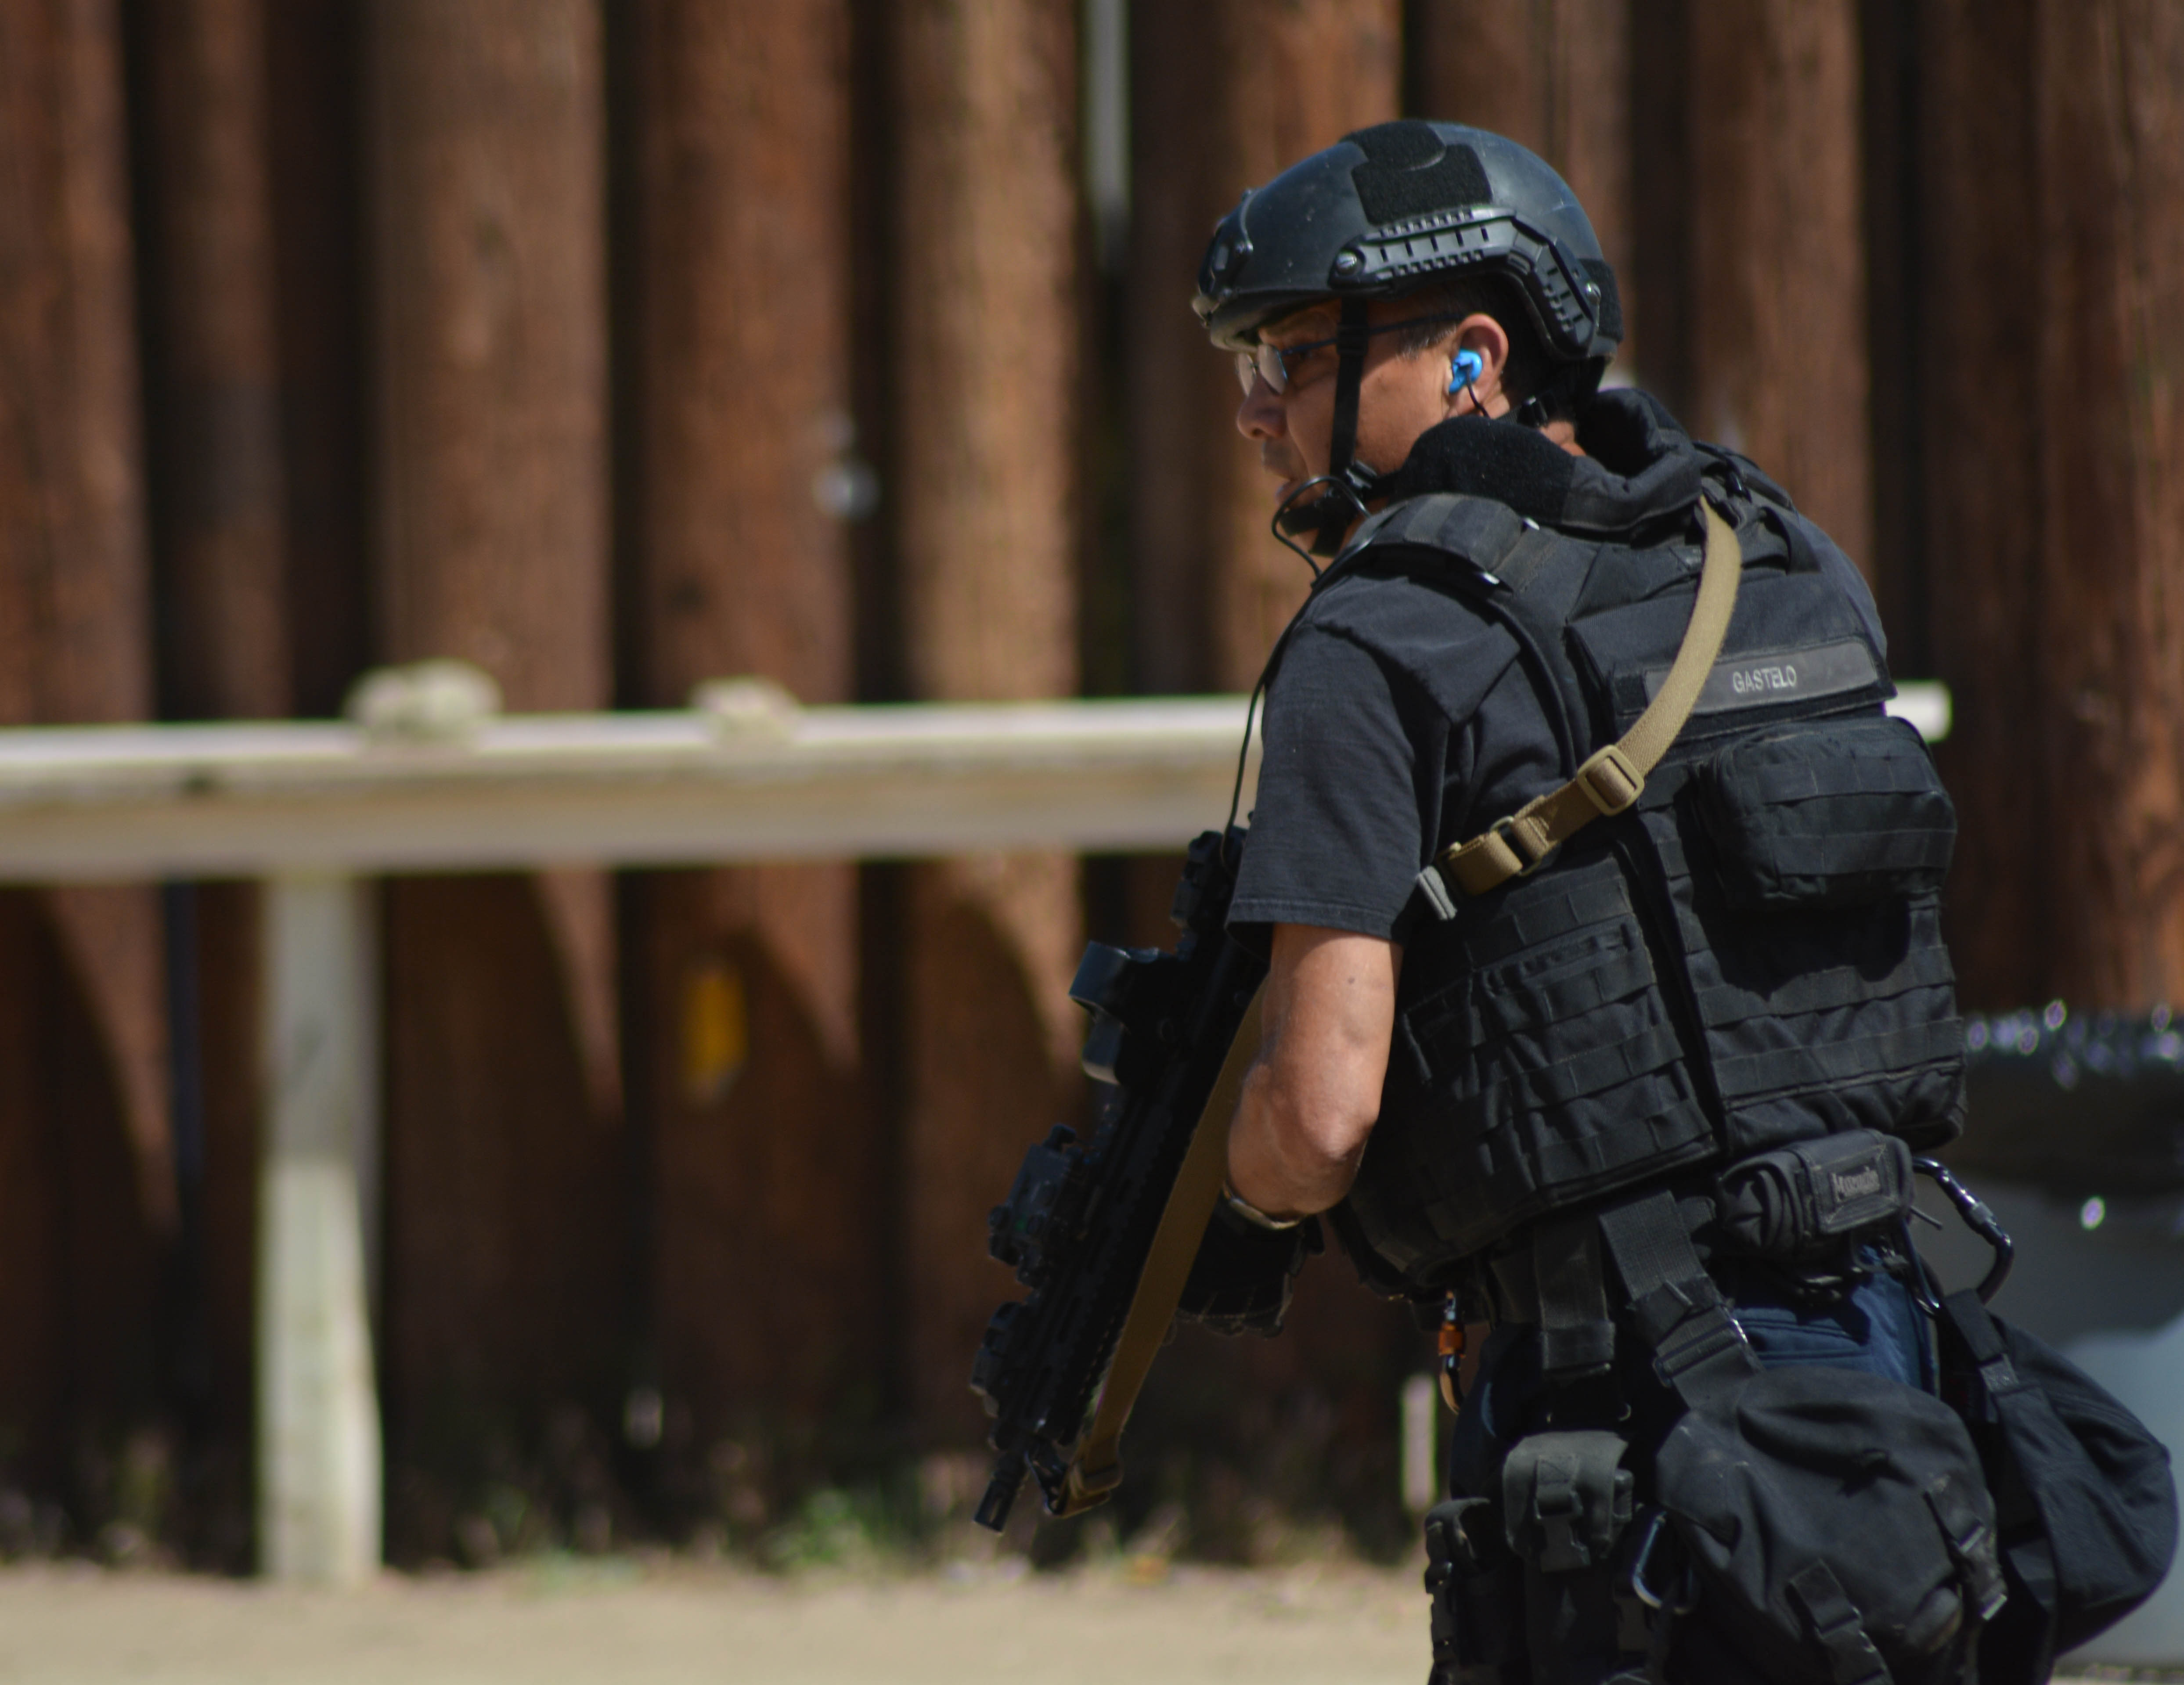
person, military, soldier, army, police, official, troop, infantry, police officer, militia, marksman, military police, mercenary